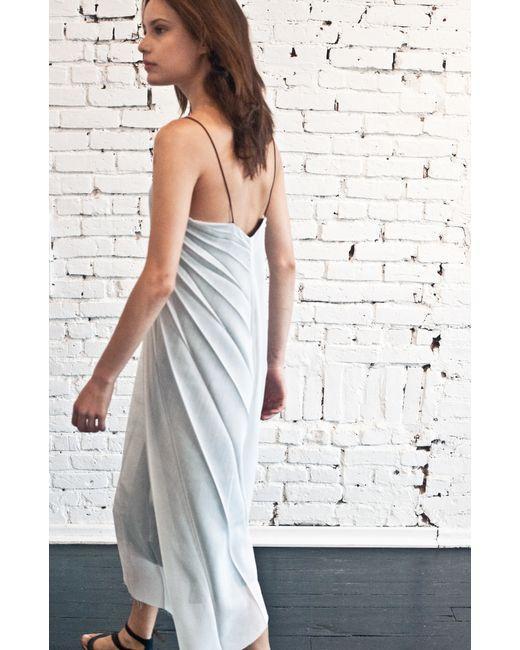
weißer langer Strampler mit Spaghettiträgern, transparenter Stoff